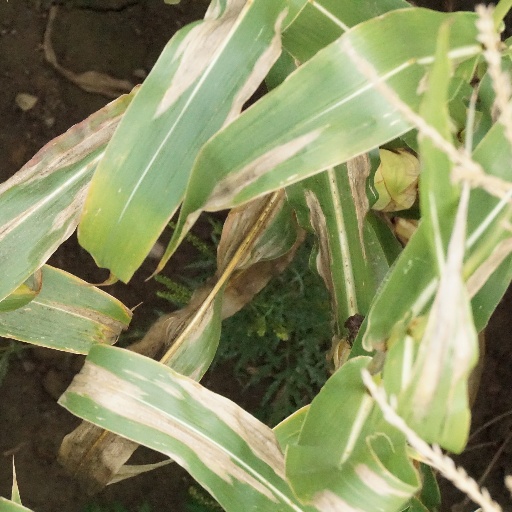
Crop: maize; corn